Kishna Ram Nai

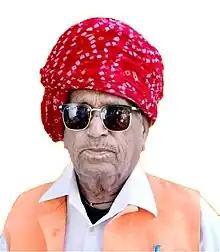

Kishna Ram Nai (1 January 1935 – 7 April 2025) was an Indian politician from Rajasthan. He was elected three times as a member of the Rajasthan Legislative Assembly from the Dungargarh constituency.